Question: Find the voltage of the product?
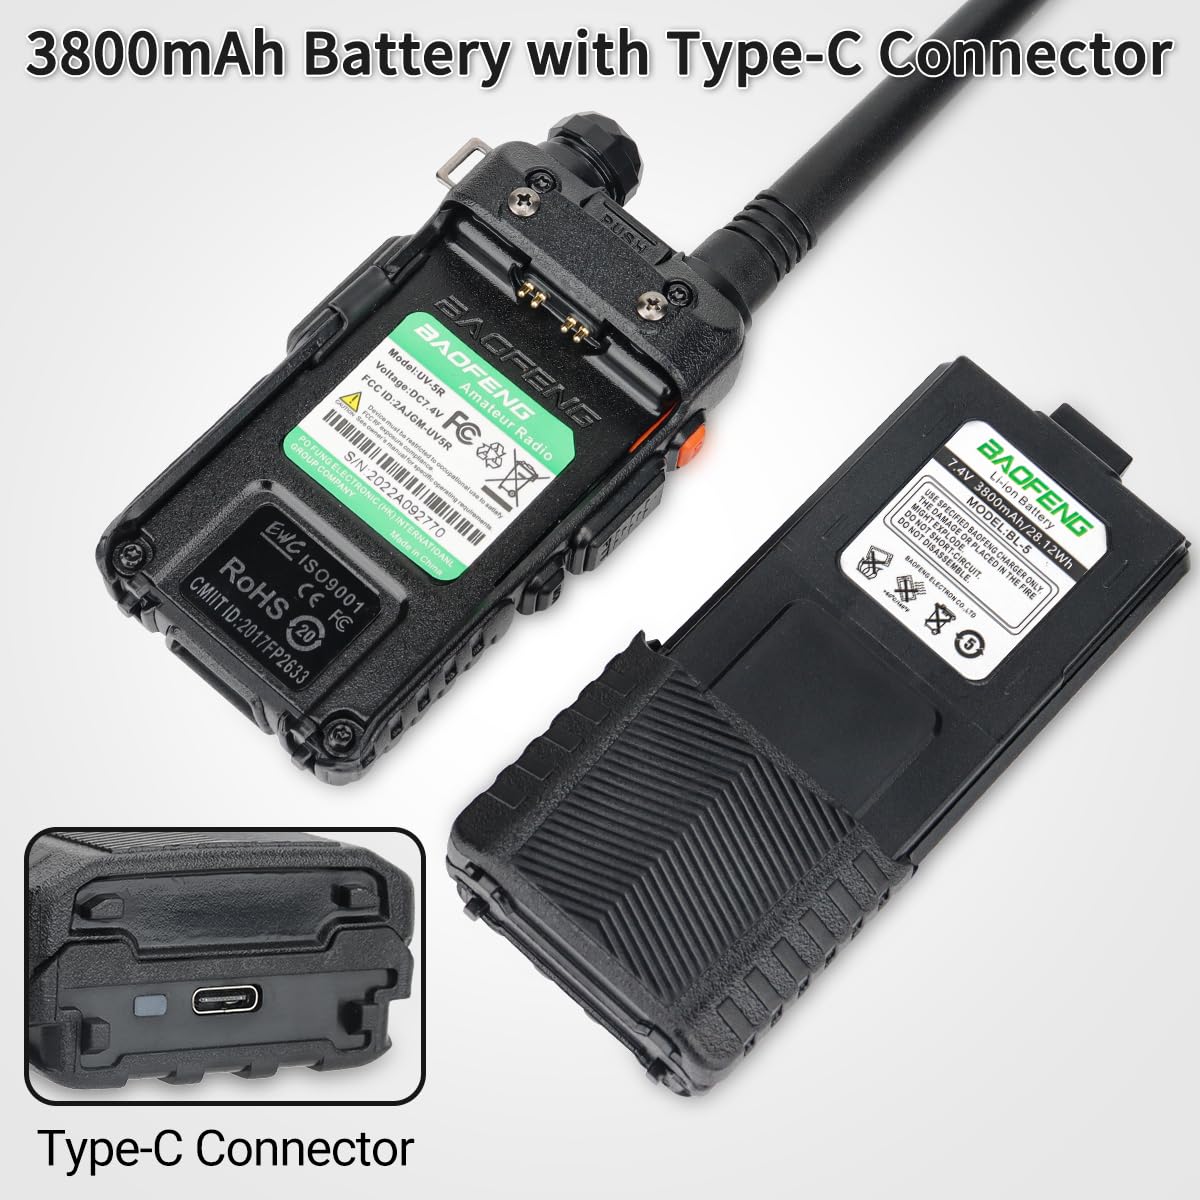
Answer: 7.4 volt